KCMO-FM

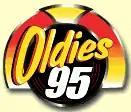
KCMO-FM logo used from the mid-1990s-2005

In 1993, Gannett sold KCMO-AM-FM to Bonneville International, which also owned KMBZ and KLTH (now KZPT). Four years later, Bonneville sold all four of its Kansas City stations together with three radio stations in Seattle to Entercom Communications.